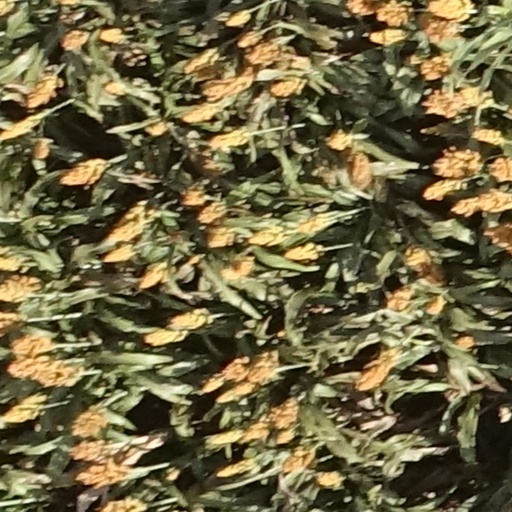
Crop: sorghum